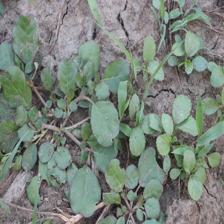
Label: BroadLeafWeed